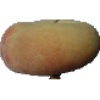
Label: Peach Flat 1